Hedy Lamarr

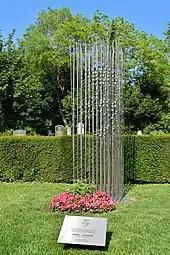
Memorial to Hedy Lamarr at Vienna's Central Cemetery (Group 33G, Tomb n°80)

During the late 1930s, Lamarr attended arms deals with her then-husband, arms dealer Fritz Mandl, "possibly to improve his chances of making a sale". From the meetings, she learned that navies needed "a way to guide a torpedo as it raced through the water." Radio control had been proposed. However, an enemy might be able to jam such a torpedo's guidance system and set it off course.